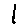
Label: 1